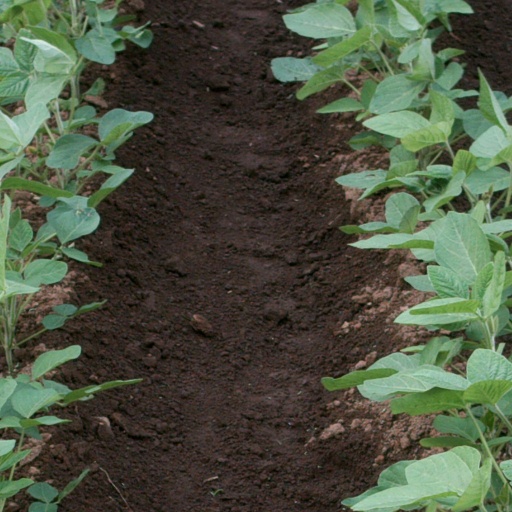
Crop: soybean